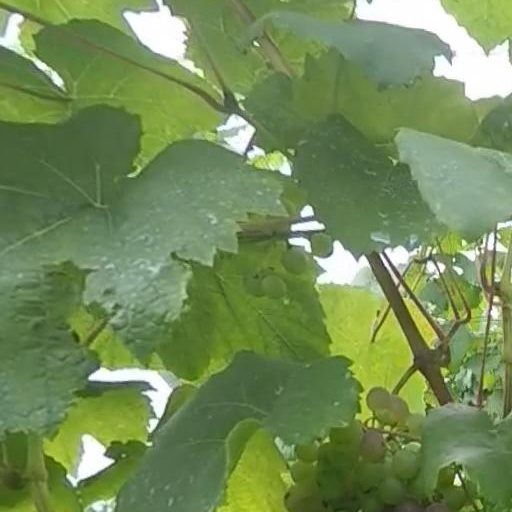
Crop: grape